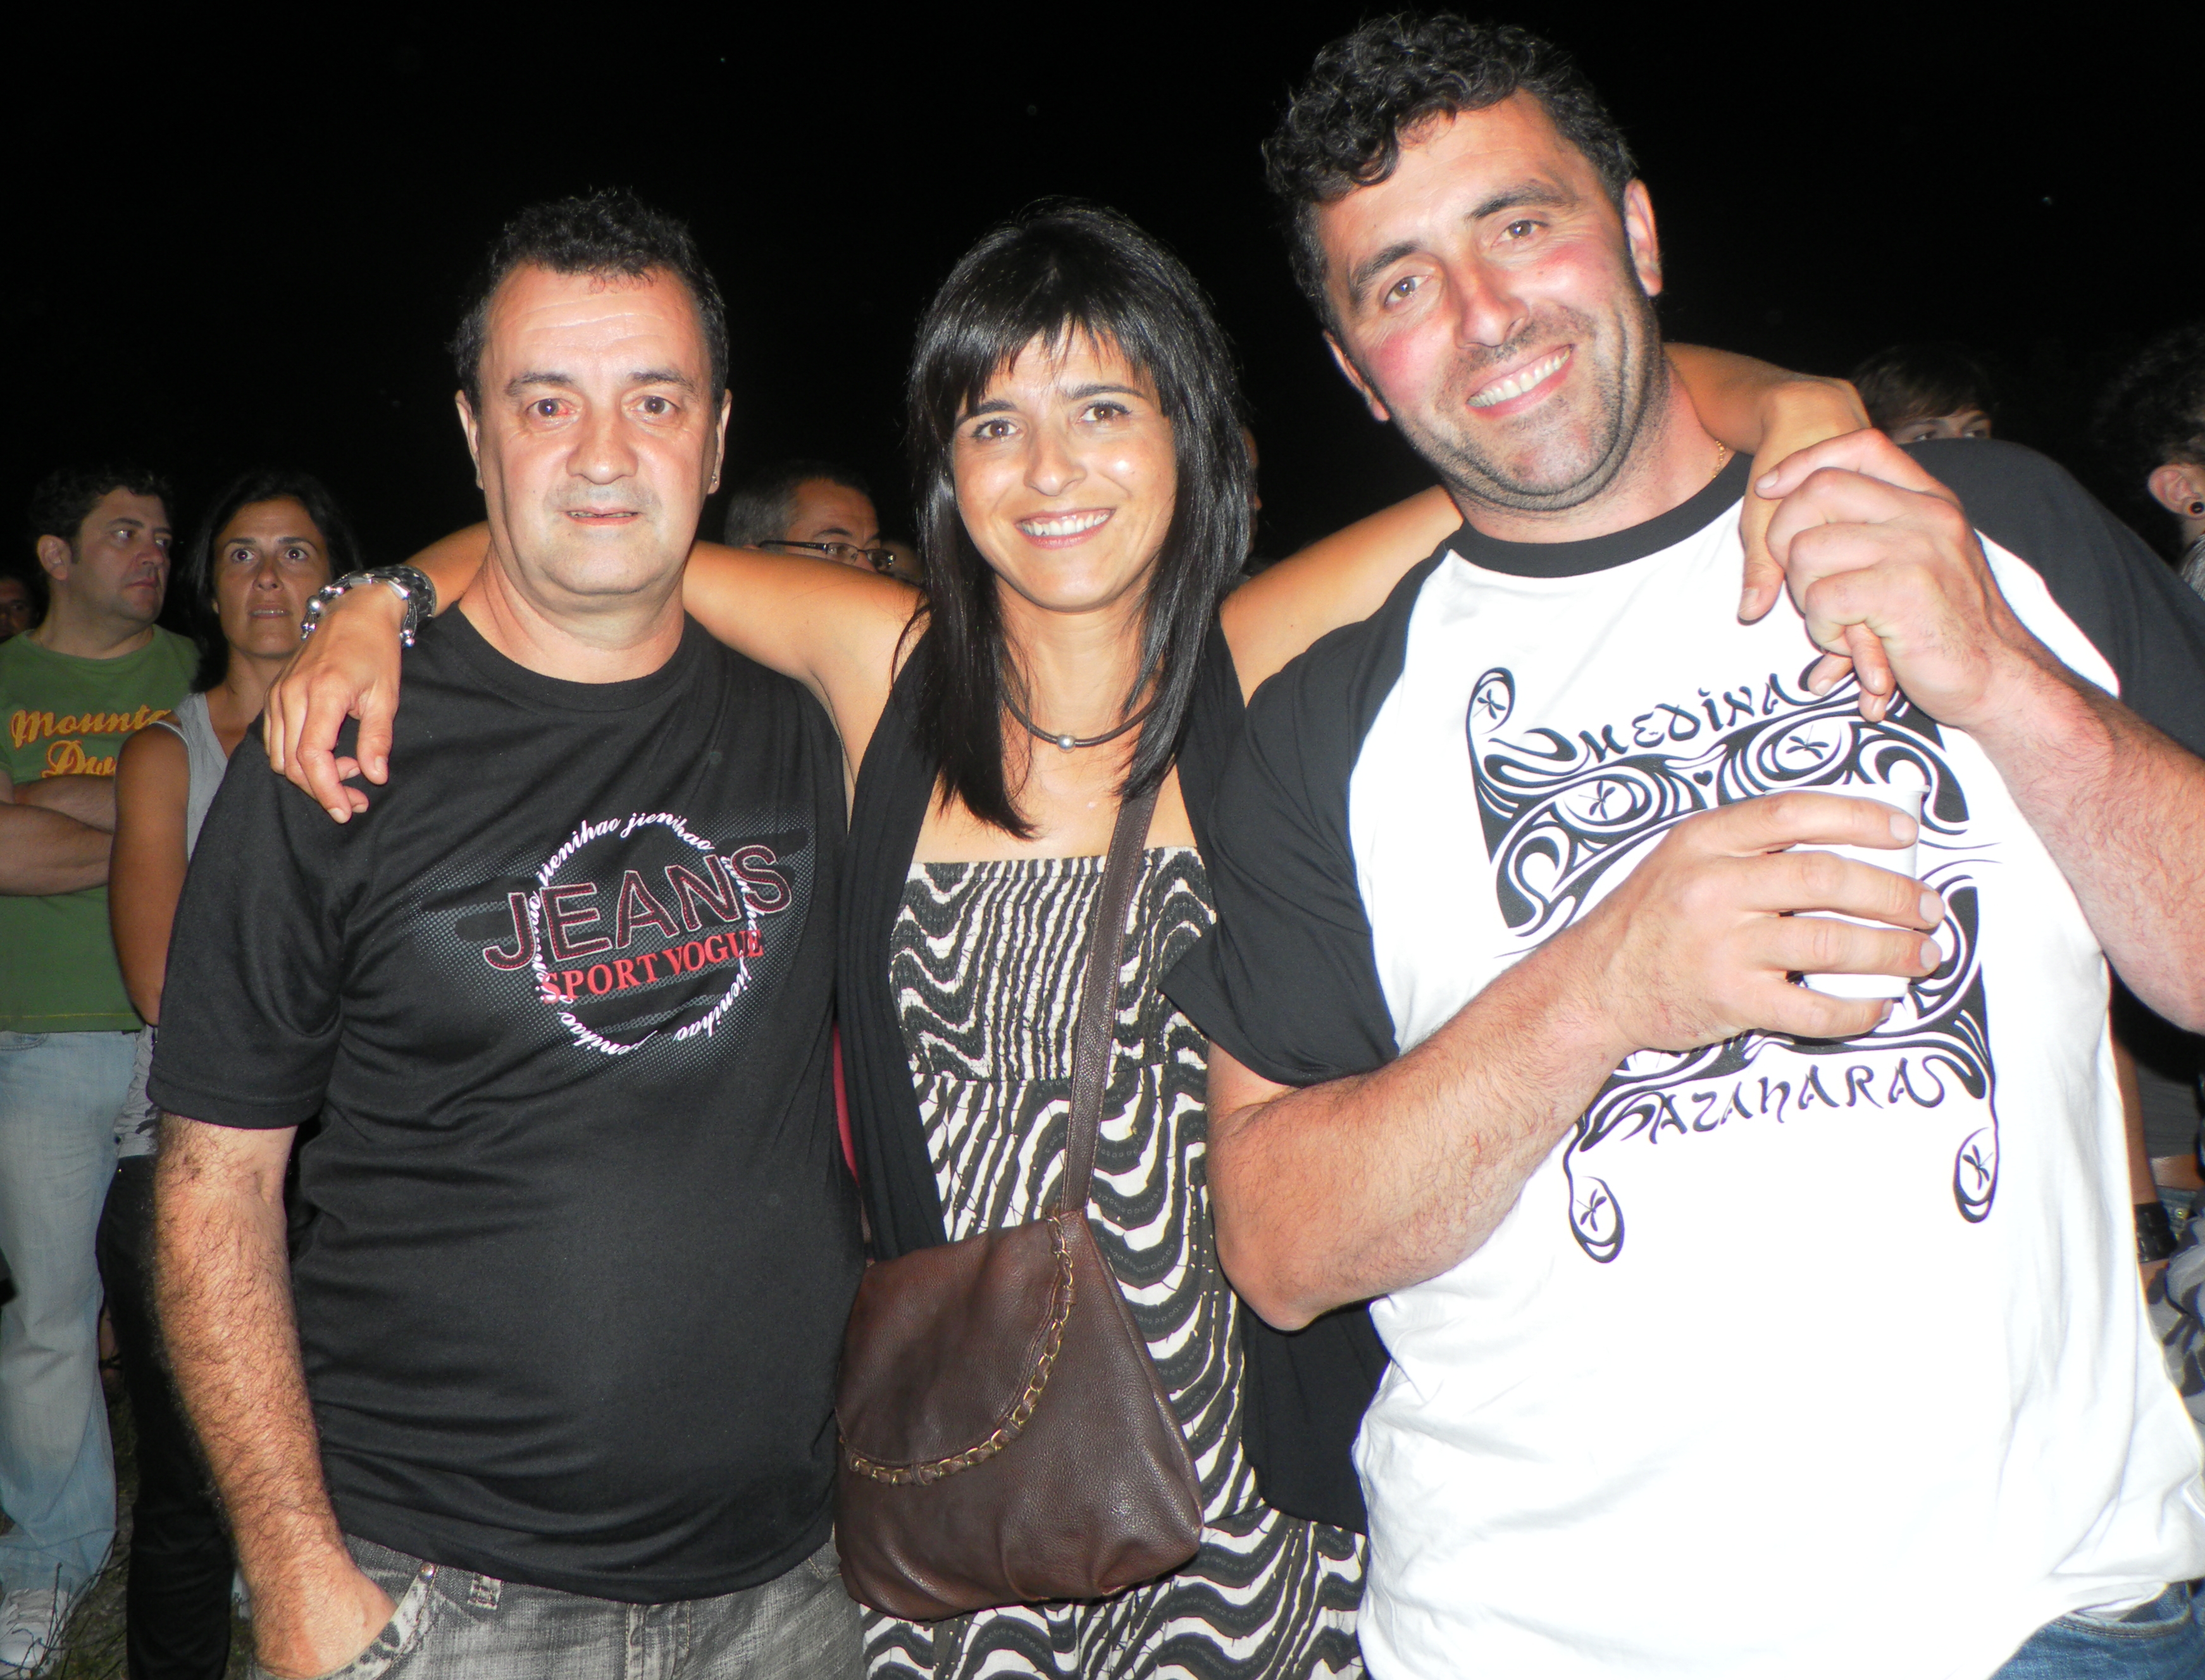
nightclub, ggl1